Meiporul Nayanar

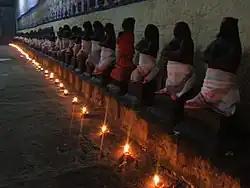
The images of the Nayanars are found in many Shiva temples in Tamil Nadu.

One of the most prominent Nayanars, Sundarar (8th century) venerates Meiporul Nayanar in the "Tiruthonda Thogai", a hymn to Nayanar saints, praising as invincible.